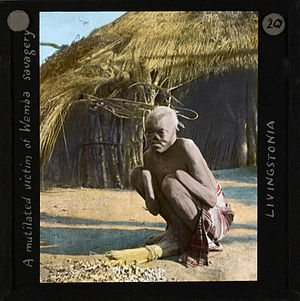
Malawi / Historie
Billede af offer for opgør blandt stammefolk i det nuværende Malawi (ca. 1910)
"Malawi, officielt Republikken Malawi, er en indlandsstat i det sydøstlige Afrika, der tidligere var kendt som Nyasaland. Det grænser til Zambia mod nordvest, Tanzania mod nordøst, og Mozambique mod øst, syd og vest. Landet er adskilt fra Tanzania og Mozambique ved Malawisøen. Malawi er over 118.000 km² med en anslået befolkning på 16.777.547. Dens hovedstad er Lilongwe, som også er Malawis største by; den næststørste er Blantyre og den tredje er Mzuzu. Navnet Malawi kommer fra Maravi, et gammelt navn på de nyanja mennesker, der bebor området. Landet bærer også tilnavnet ""Afrikas varme hjerte"".